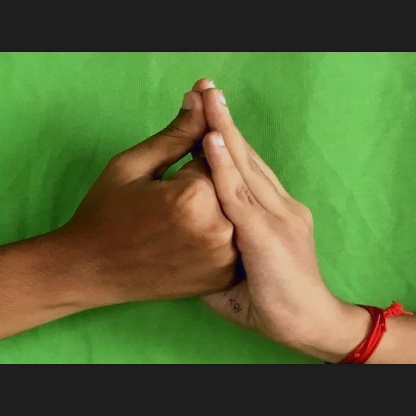
Mudra: Shanka